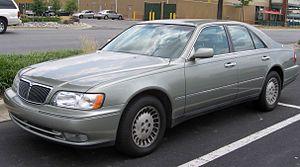
Les berlines Q45 étaient le fleuron de la gamme Infiniti jusqu'en 2006. C'est avec ce modèle que la marque est apparue en 1989 en Amérique du Nord. Inspirée des plus grosses berlines de la gamme japonaise de Nissan : la Nissan President, puis la Cima, elles étaient uniquement disponibles avec un V8 pour concurrencer les Cadillac, Lincoln, Lexus et autres Mercedes et BMW.